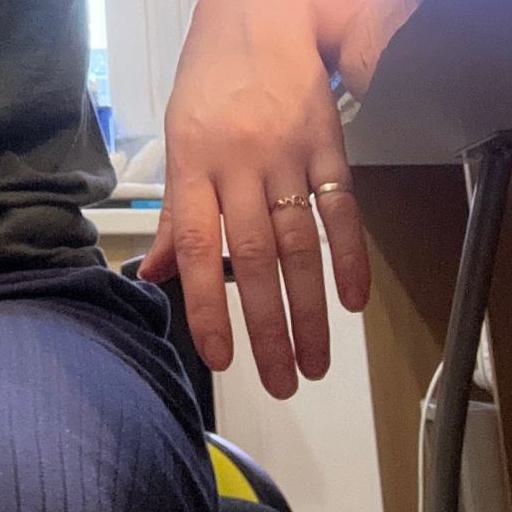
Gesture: no_gesture